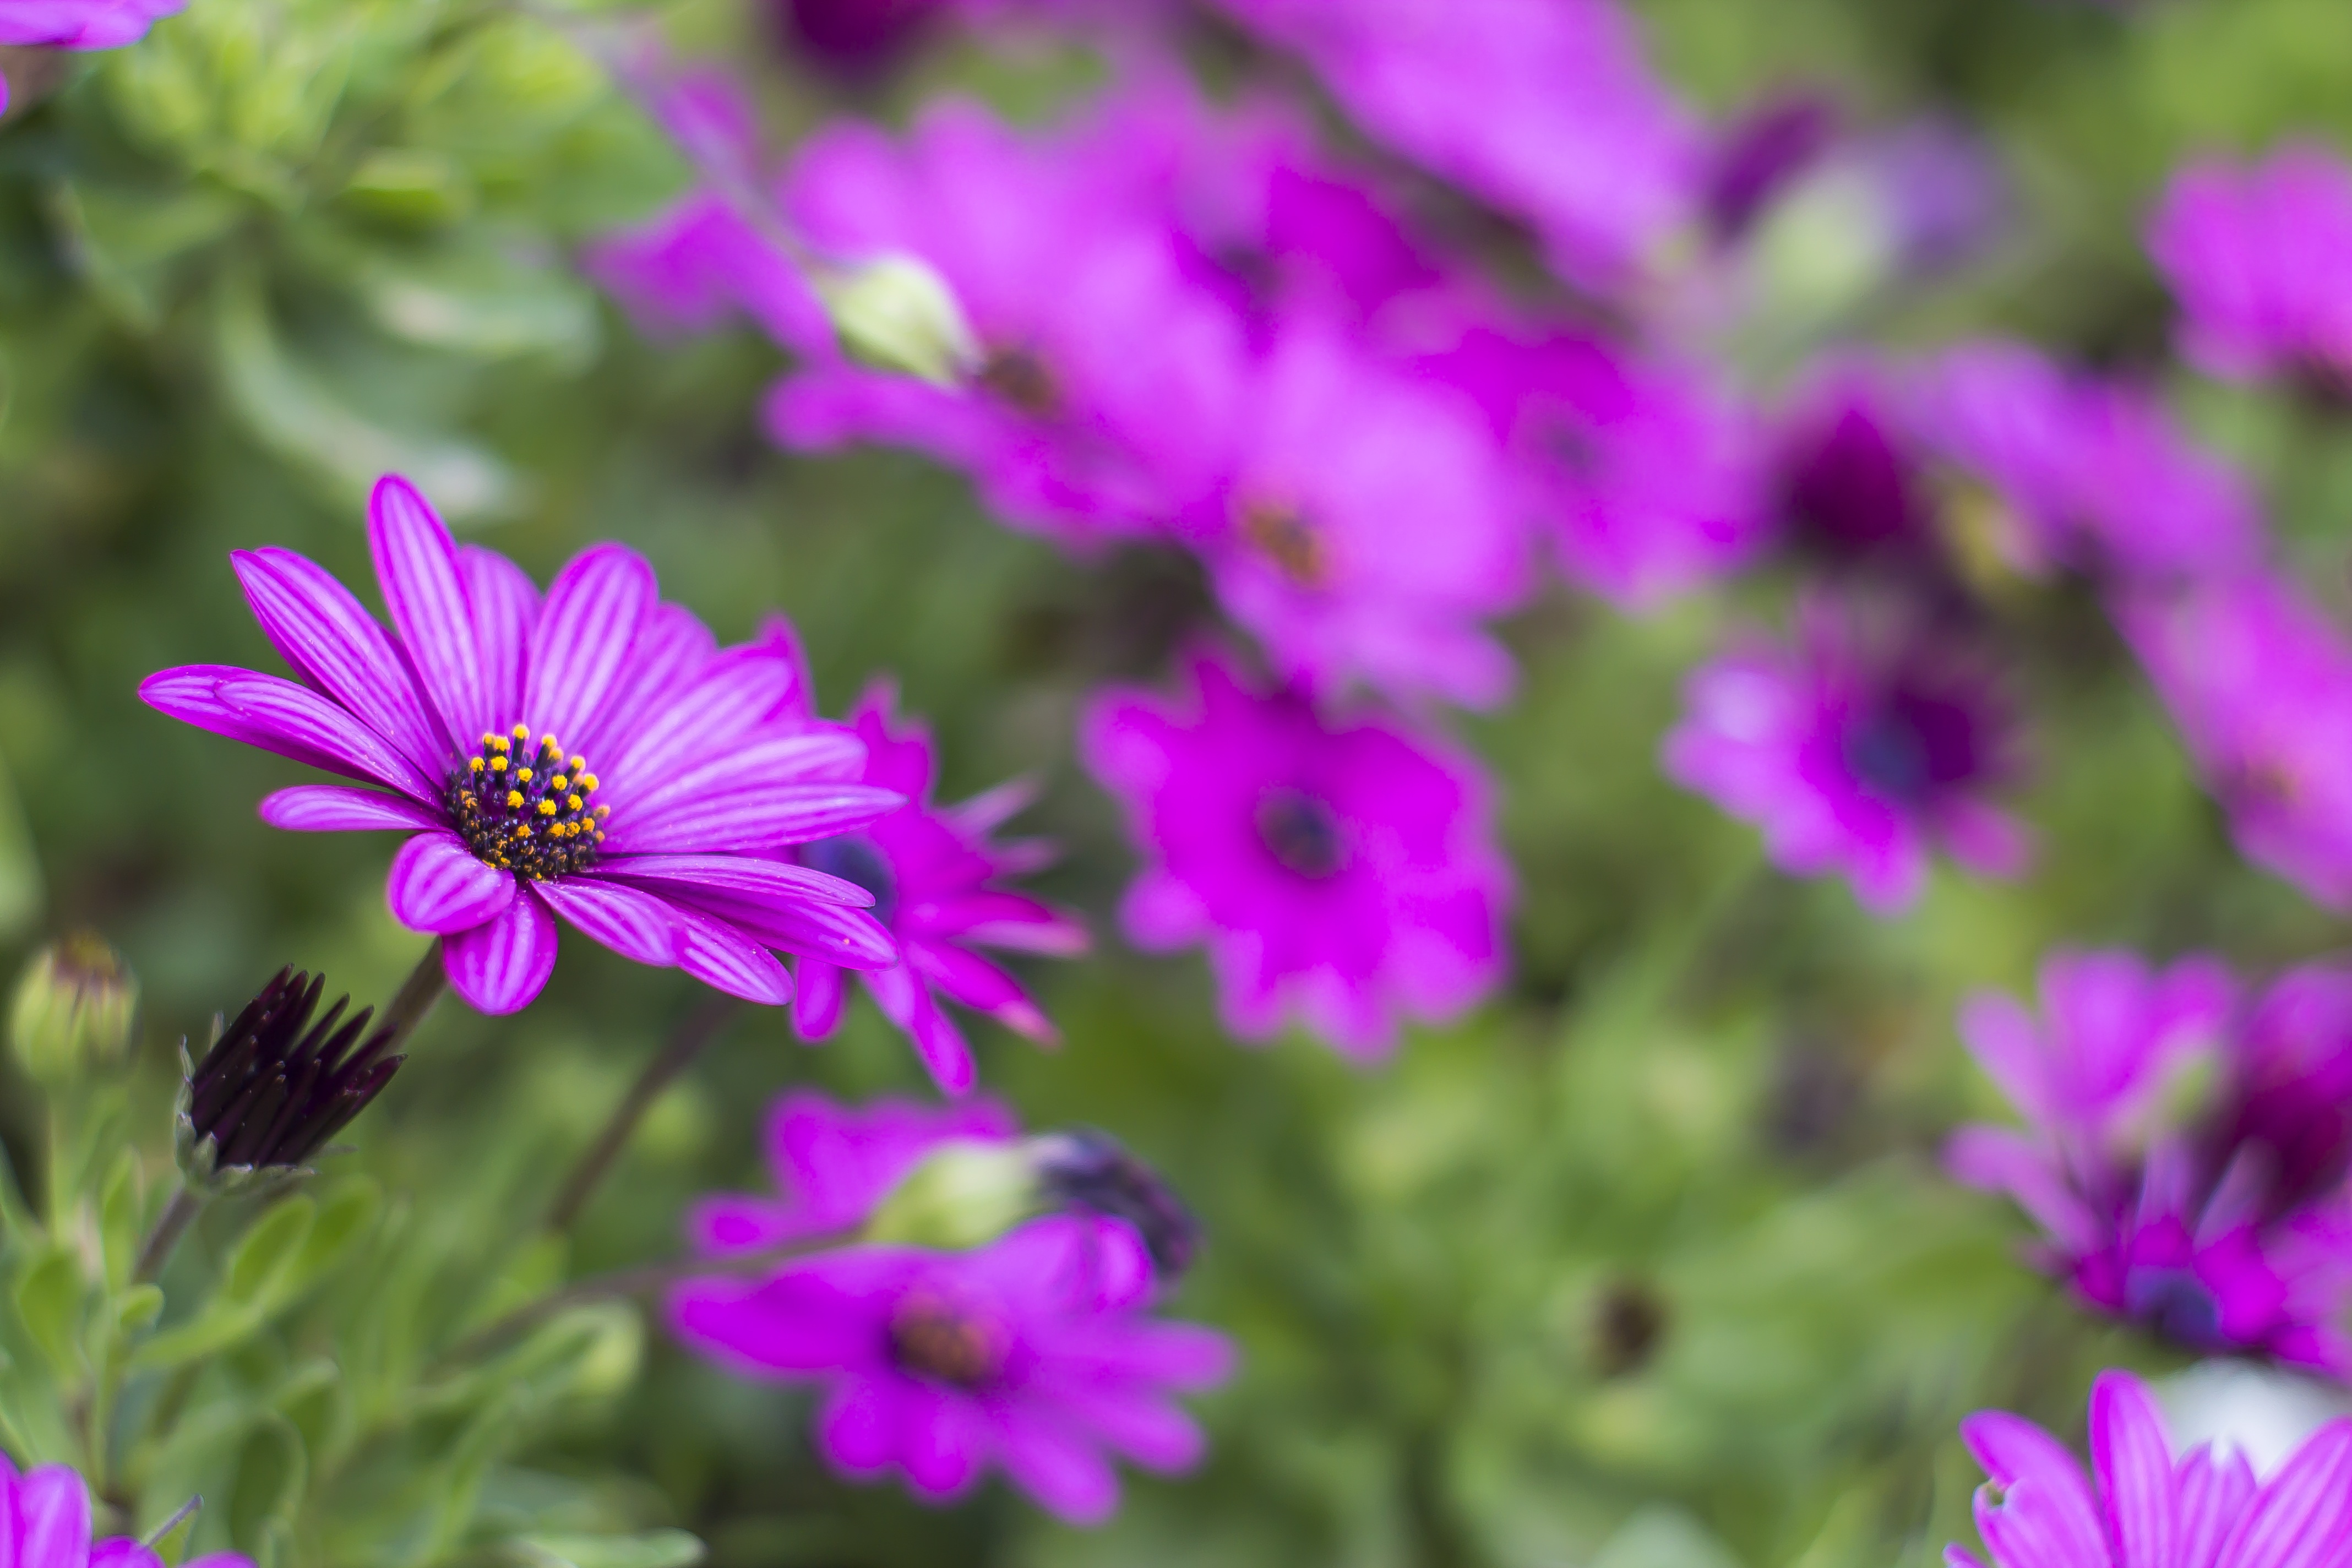
nature, blossom, plant, meadow, flower, purple, petal, herb, botany, flora, plants, wildflower, flowers, petals, lilac, flowerpot, dianthus, margaritas, macro photography, flowering plant, daisy family, daisy flower, annual plant, land plant, garden cosmos